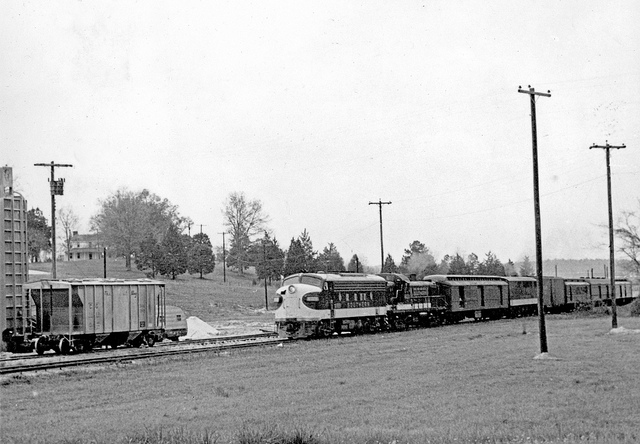
A train traveling down train tracks near an open field.

The train has stopped on the railroad tracks.

A train speeds past a car left on a side rail.

A train is sitting on the tracks in black and white.